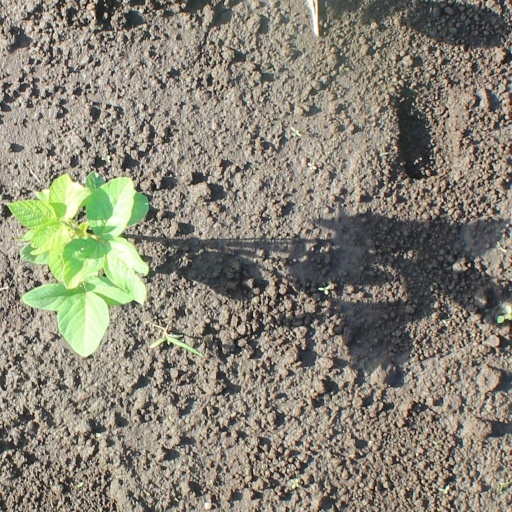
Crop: soybean